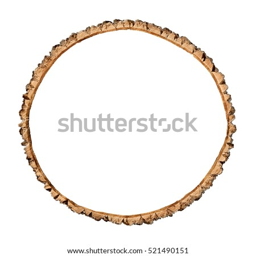
wooden frame made from tree bark in a circle on clean white background